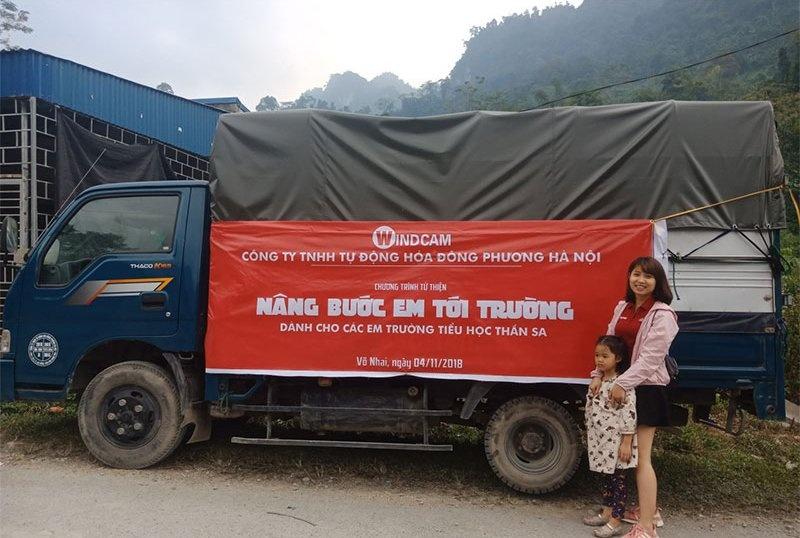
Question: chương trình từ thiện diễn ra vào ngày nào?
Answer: ngày 04/11/2018